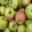
Label: apple